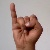
The image shows a hand gesture representing the letter 'I' in Indian Sign Language.